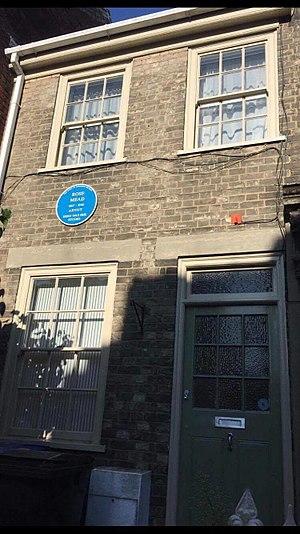
Emma Rose Mead, née le 4 décembre 1867 et morte fin mars 1946, est une portraitiste d'origine britannique. Durant sa carrière, elle expose ses œuvre à l'exposition d'été de la Royal Academy. Mead est aussi une collègue du peintre britannique Augustus John. Artiste prolifique, elle s'essaye dans plusieurs domaines de la peinture : elle réalise paysages, scènes de rue, natures mortes et études pour fleurs à côté de ses portraits, peignant aussi bien des huiles sur toiles que des aquarelles sur papier.